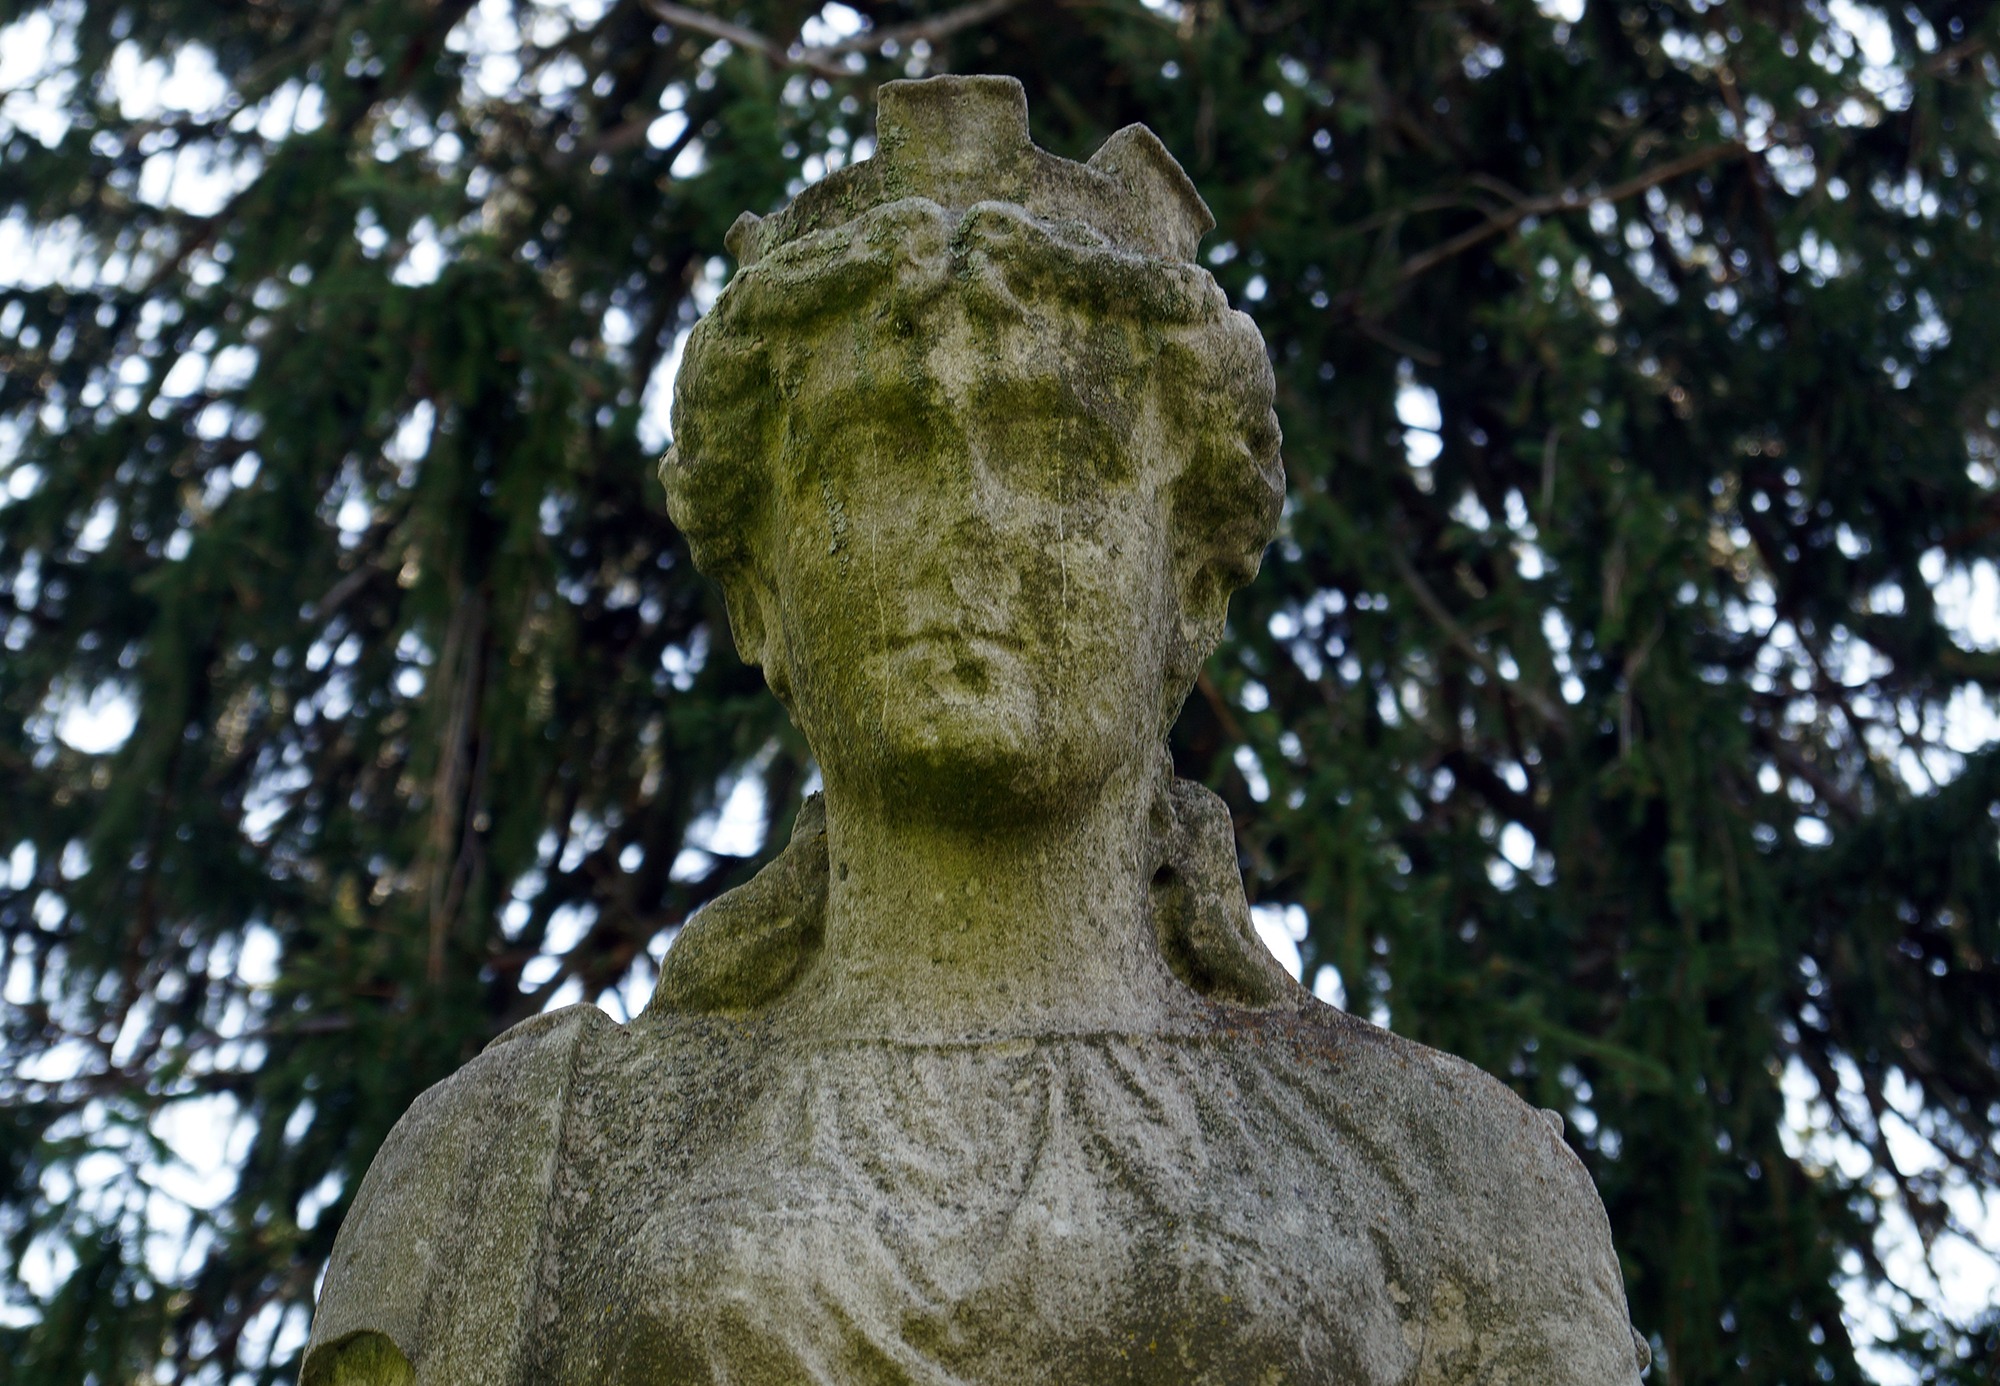
tree, woman, monument, statue, botany, cemetery, garden, trees, sculpture, art, temple, bust, carving, baltimore, goddess, stone sculpture, ancient history